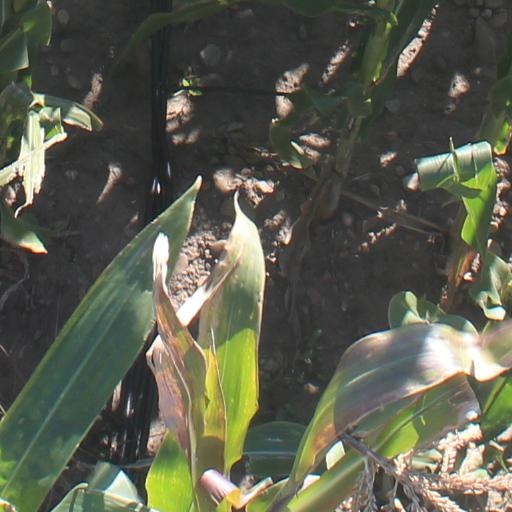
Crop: maize; corn